Blagdon, Paignton

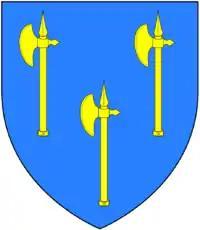
Arms of Dennis of Pancras Week, Blagdon and Orleigh

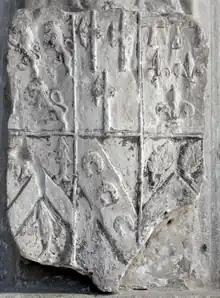
16th c. shield of six quarters surviving in the Kirkham Chantry: 1:Kirkham; 2:Dennis; 3:Scobhull; 4:Waye; 5:Ferrers; 6:Malherbe

The Dennis family had been seated at Pancras Week in the parish of Bradworthy, Devon, since before the reign of King Henry II (1154-1189). The holder during that reign was Raph Dennis, whose second son William Dennis founded the line of Dennis of Orleigh, in North Devon. The family was of Danish origin and at the start of the age of heraldry (c.1200-1215) adopted for their arms: "Azure, three Danish battle axes or". The name was created in Anglo-Norman French as "le Daneis" ("the Dane") and was Latinized as "Dacus" ("Danish"), being the adjectival form of the noun "Dacia", mediaeval Latin for "Denmark".